Fuminosato Station

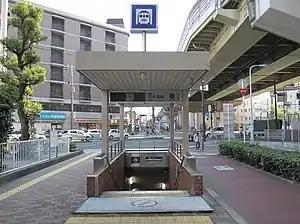
Fuminosato Station

is a metro station on the Osaka Metro Tanimachi Line in Abeno-ku, Osaka, Japan. Trains starting from Fuminosato bound for Miyakojima and Dainichi also run.